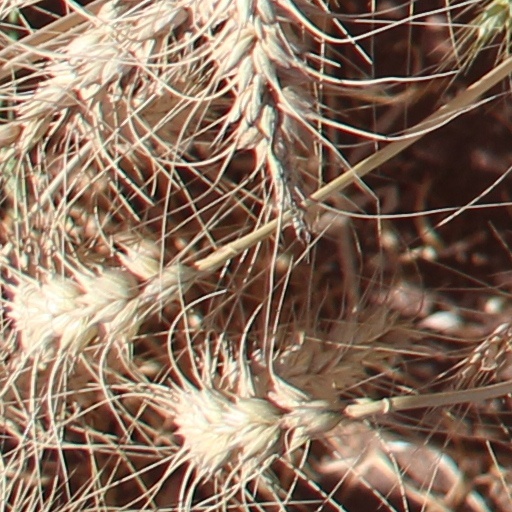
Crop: wheat